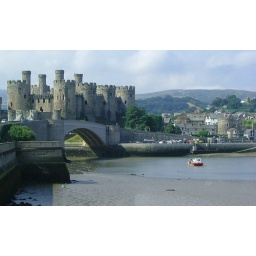
The road bridge in the foreground was opened in 1958 to replace Telfords suspension bridge.